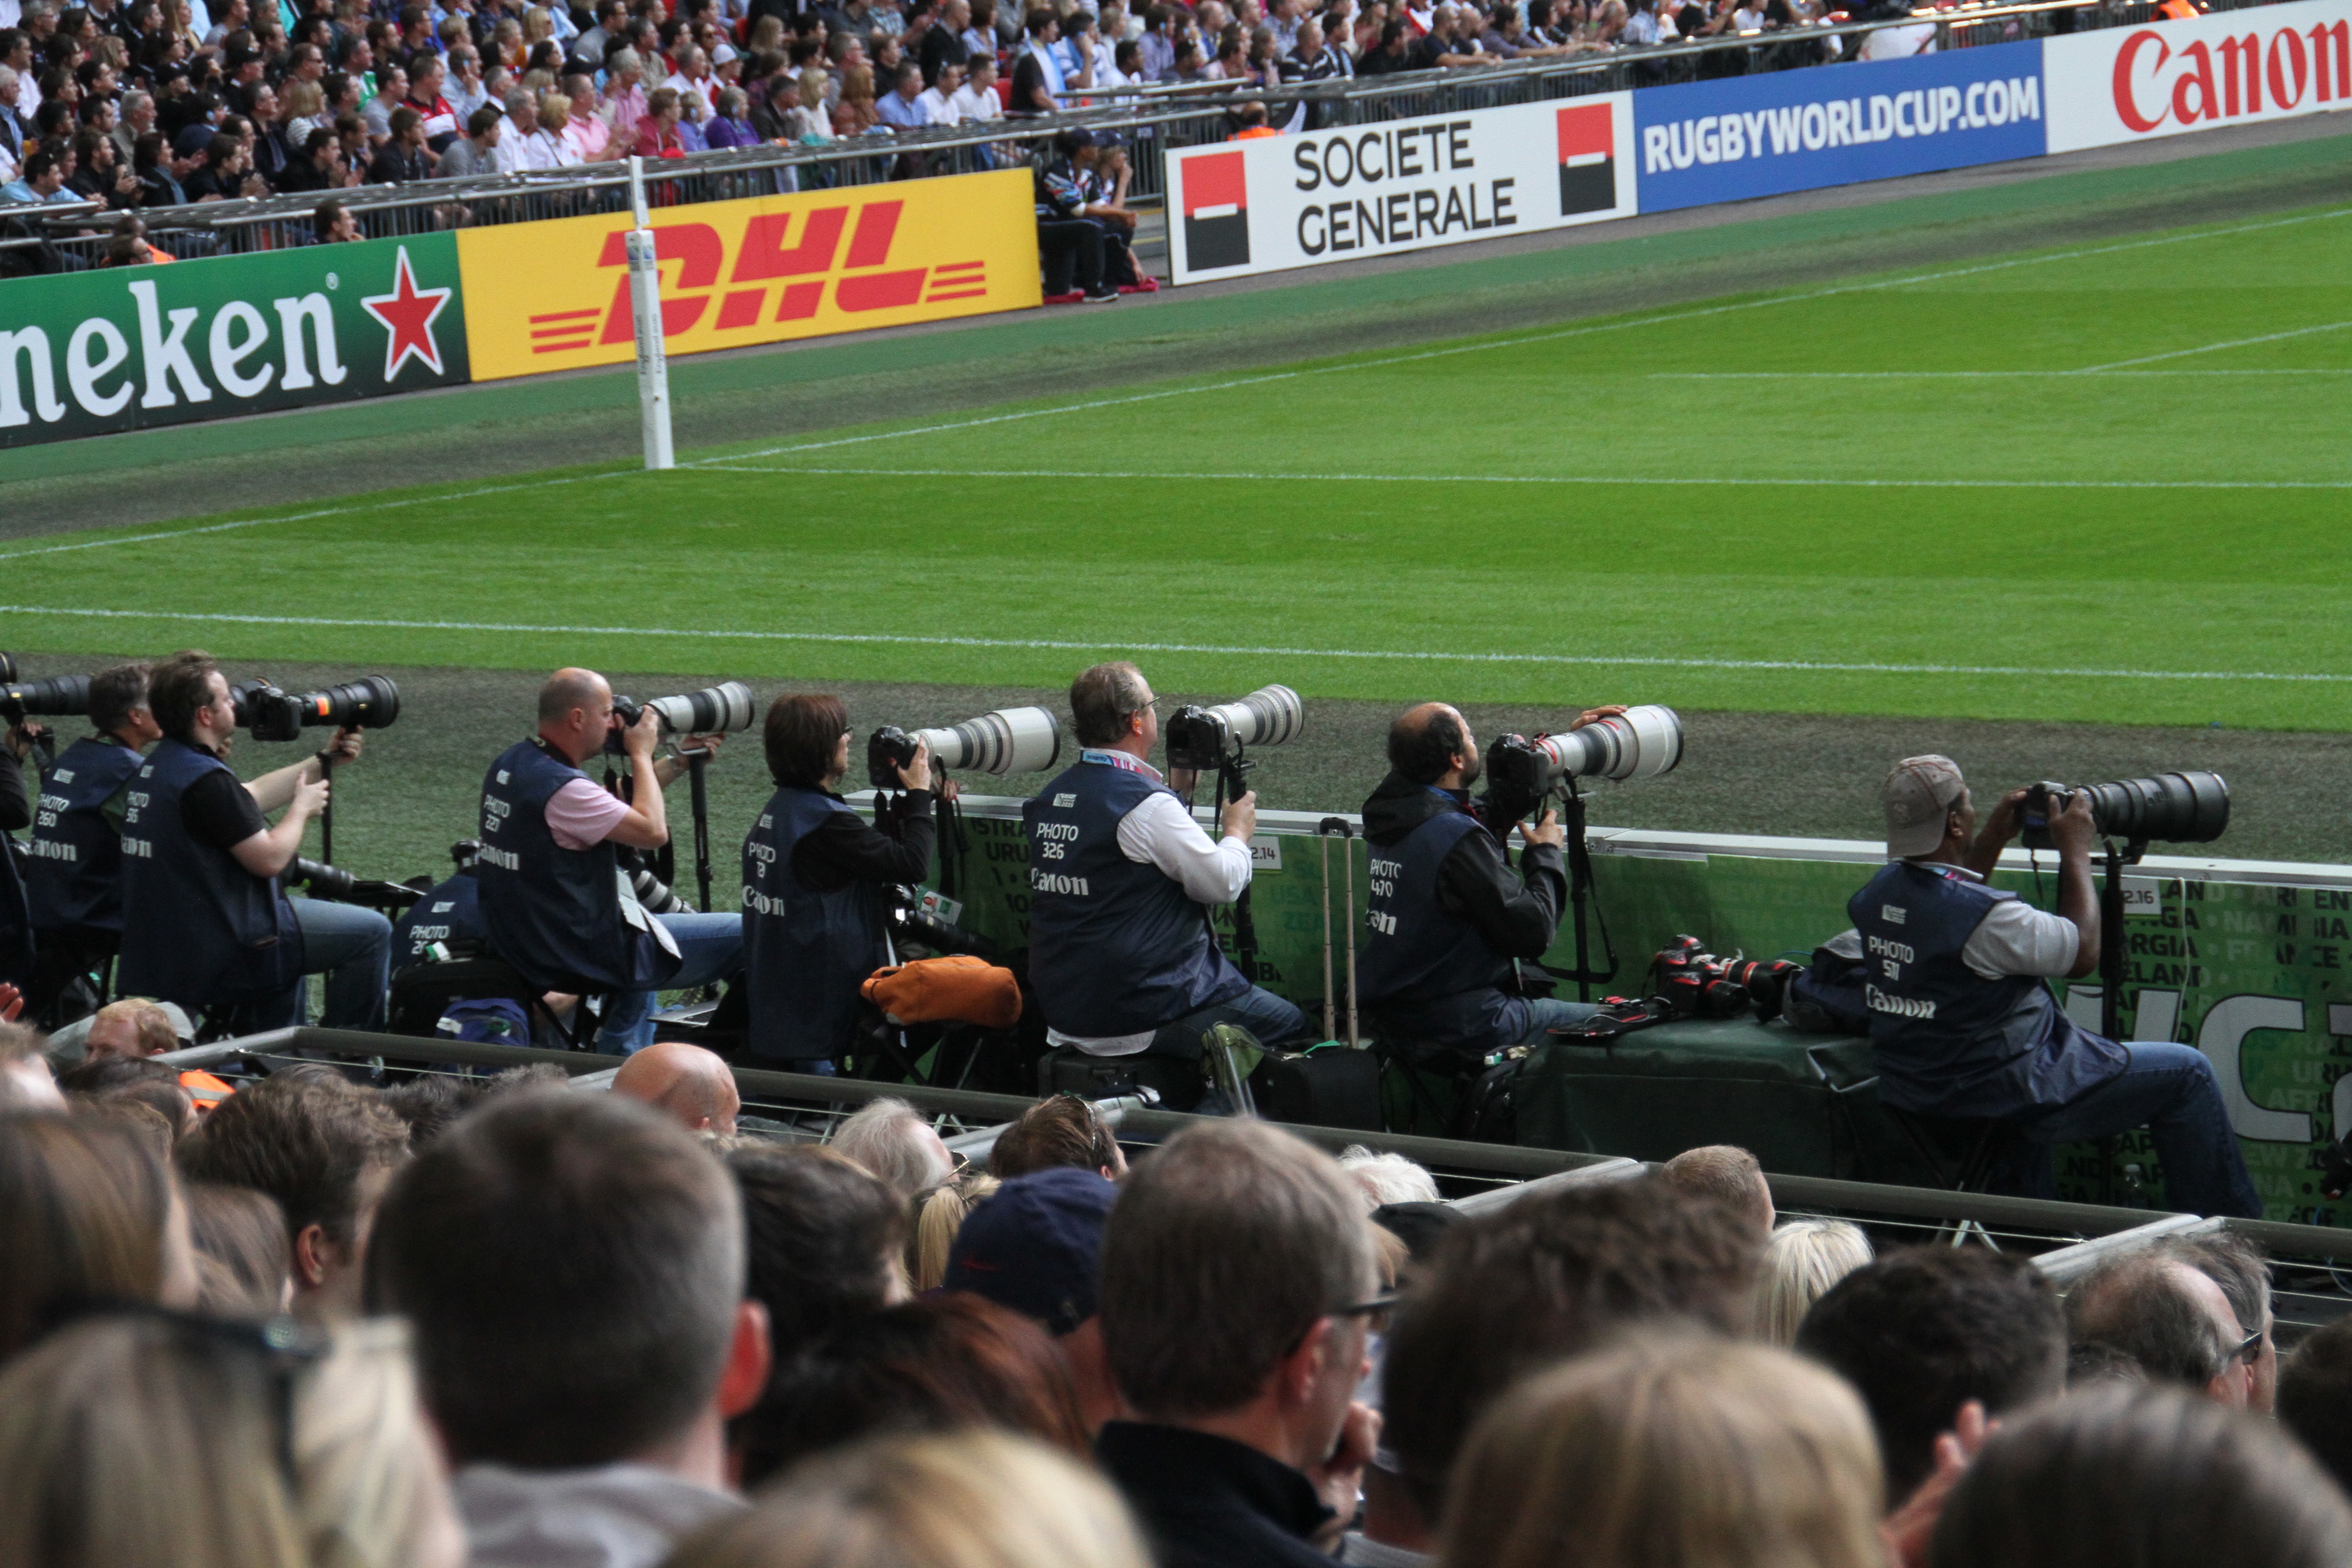
structure, sport, crowd, cup, audience, soccer, stadium, world, rugby, arena, sports, championship, wembley, camera men, sport venue